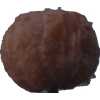
Label: orange_peeled